Natus Vincere

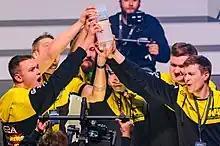
Natus Vincere won IEM San Jose 2015.

Na'Vi reached the finals of DreamHack Open Cluj-Napoca 2015 where they were beat 0–2 by Team EnVyUs. Na'Vi won Intel Extreme Masters Season X - San Jose after beating Team SoloMid (Now Astralis) in the grand finals 2–0.